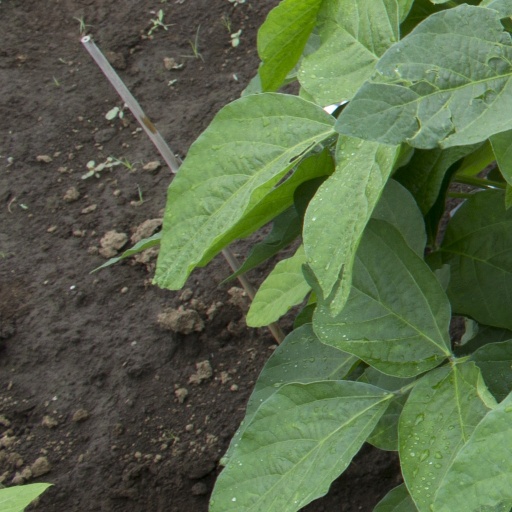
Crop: soybean